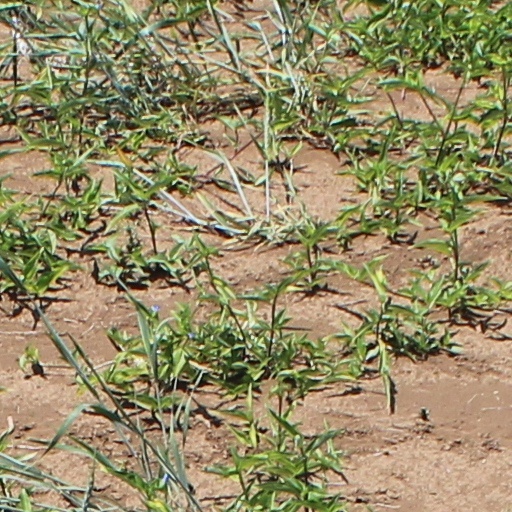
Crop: wheat